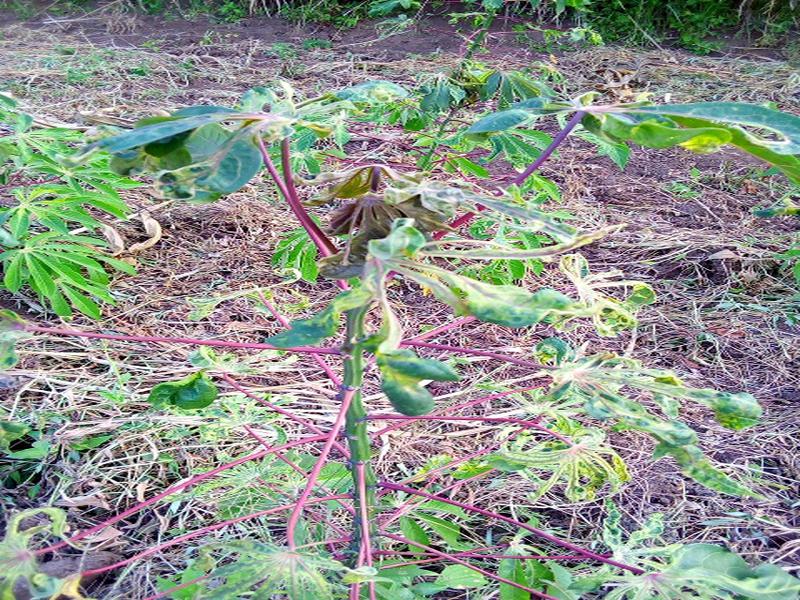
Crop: cassava
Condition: mosaic_disease